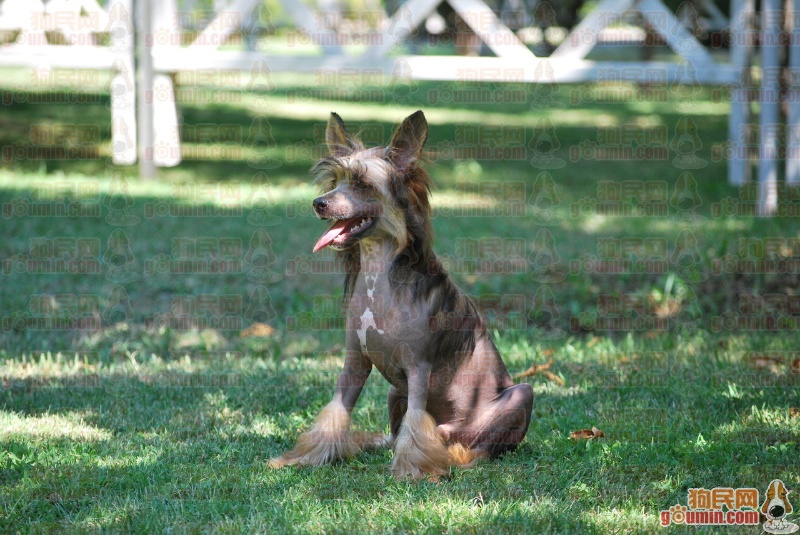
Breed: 234-n000093-Chinese_Crested_Dog